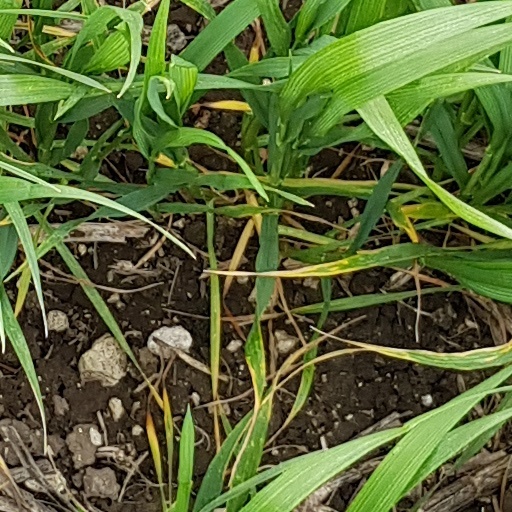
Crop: wheat